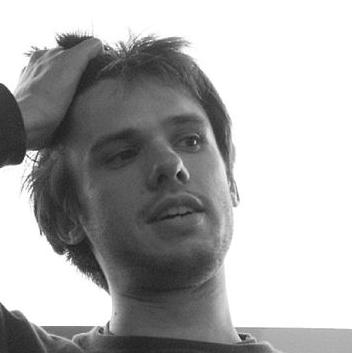
Age: 30